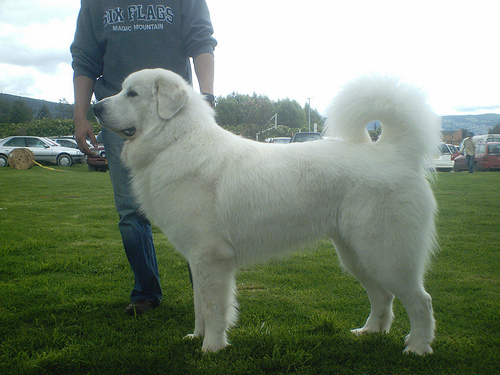
Animal: dog
Breed: great_pyrenees